The Light of the World (Hunt)

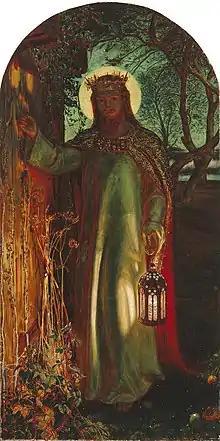
"The Light of the World" (Manchester version)

Many speculated about the identity of the model. In January 1898, Edward Clodd sent Hunt a copy of a newspaper article on the subject, asking for Hunt's verification. Hunt had earlier told Clodd… of my having used a cast from a clay model made by me, with a variety of male sitters, my father, Millais, John Capper and, in person, furtively from Carlyle, also from many departed heroes in effigy – the best I could get serving as my model for different parts of the head …Hunt replied that "What [the author of the article] says about Miss Christina Rossetti sitting for the head . . . is true," which Rossetti did after Hunt felt he had "secured the male character in the head."